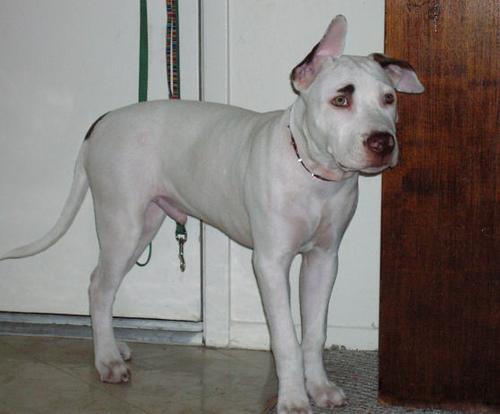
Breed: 216-n000078-American_Staffordshire_terrier